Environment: real
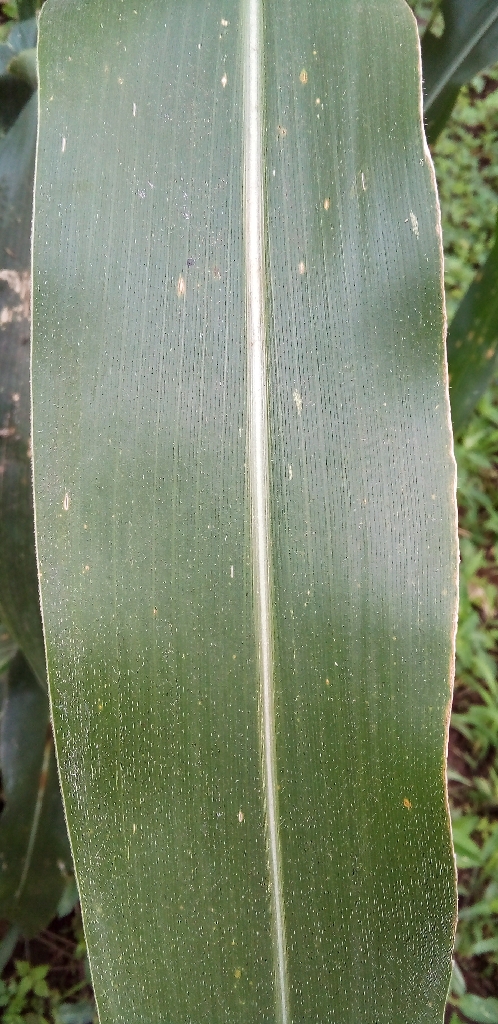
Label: healthy